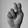
ASL letter: N